John J. Hanlon

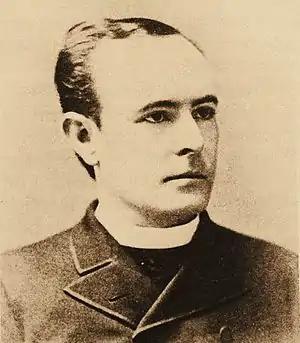
Father Hanlon, chancellor of the Archdiocese of Albany

The Rev. John Joseph Hanlon (1854–1902) was chancellor of the Diocese of Albany and pastor of St. Vincent De Paul Parish at Madison Avenue and Partridge Street in west Albany's Pine Hills neighborhood.